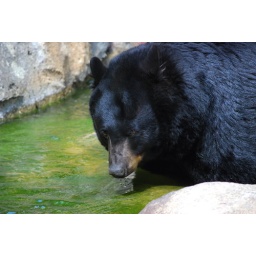
A black bear trying to get a little relief in the heat of the day